Wyedean Rally

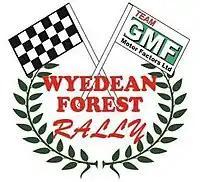
Wyedean Rally logo

The Wyedean Rally, currently known as the Winner Garage Skoda Wyedean Stages Rally, is an annual motorsport rally, held in the Forest of Dean, Gloucestershire, England. It is organised by the Forest of Dean Motor Club. The current chairman is Paul Loveridge .